Cremeschnitte

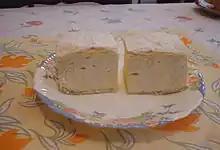
Krempita

In Croatia, the two most popular variants are Samoborska kremšnita from the town of Samobor and Zagrebačka kremšnita from the capital, Zagreb. The extremely popular Samoborska kremšnita is characterized by having a puff pastry top, predominantly custard cream filling (less whipped cream) with meringue and is finished with powdered sugar. Zagrebačka kremšnita has a characteristic chocolate icing instead of the puff pastry top, while maintaining the puff pastry base. The classic recipe for Samoborska kremšnita is considered to be designed by Đuro Lukačić in the early 1950s, based on different earlier variants found in patisseries of Zagreb.